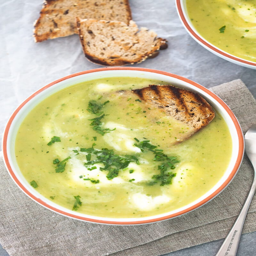
soups are great in any season .